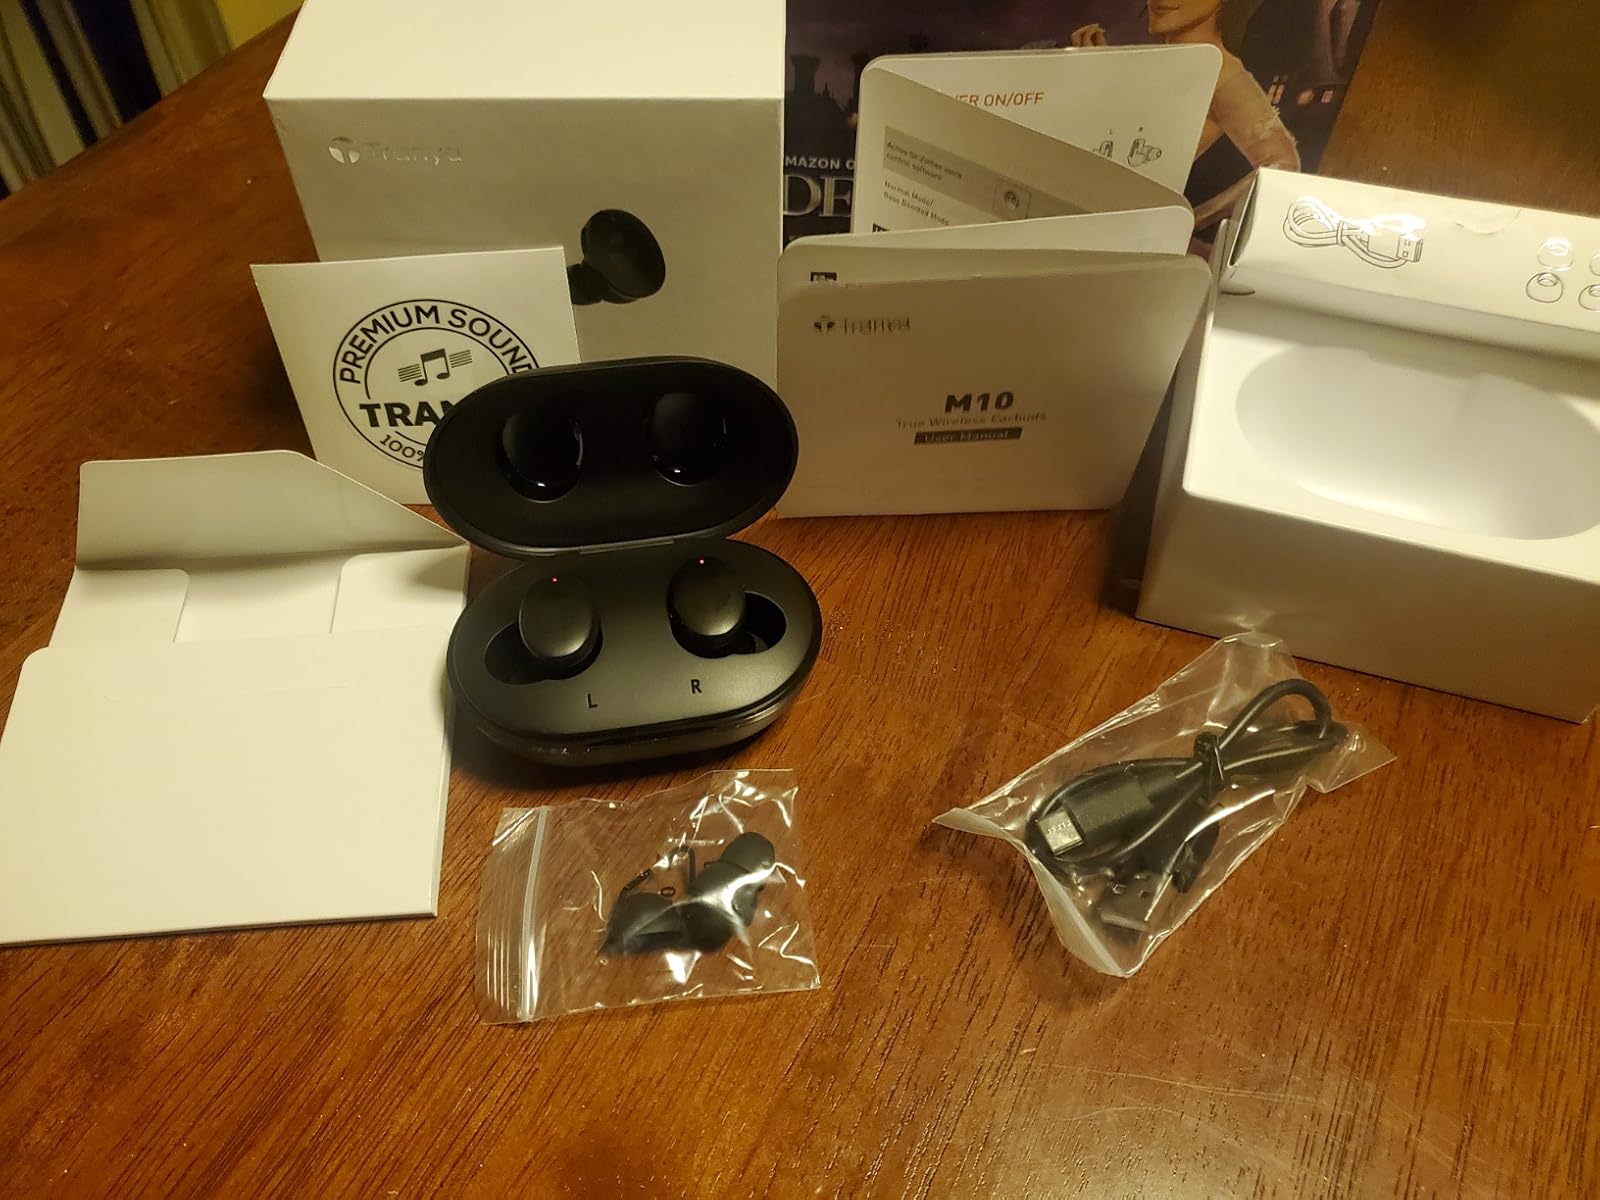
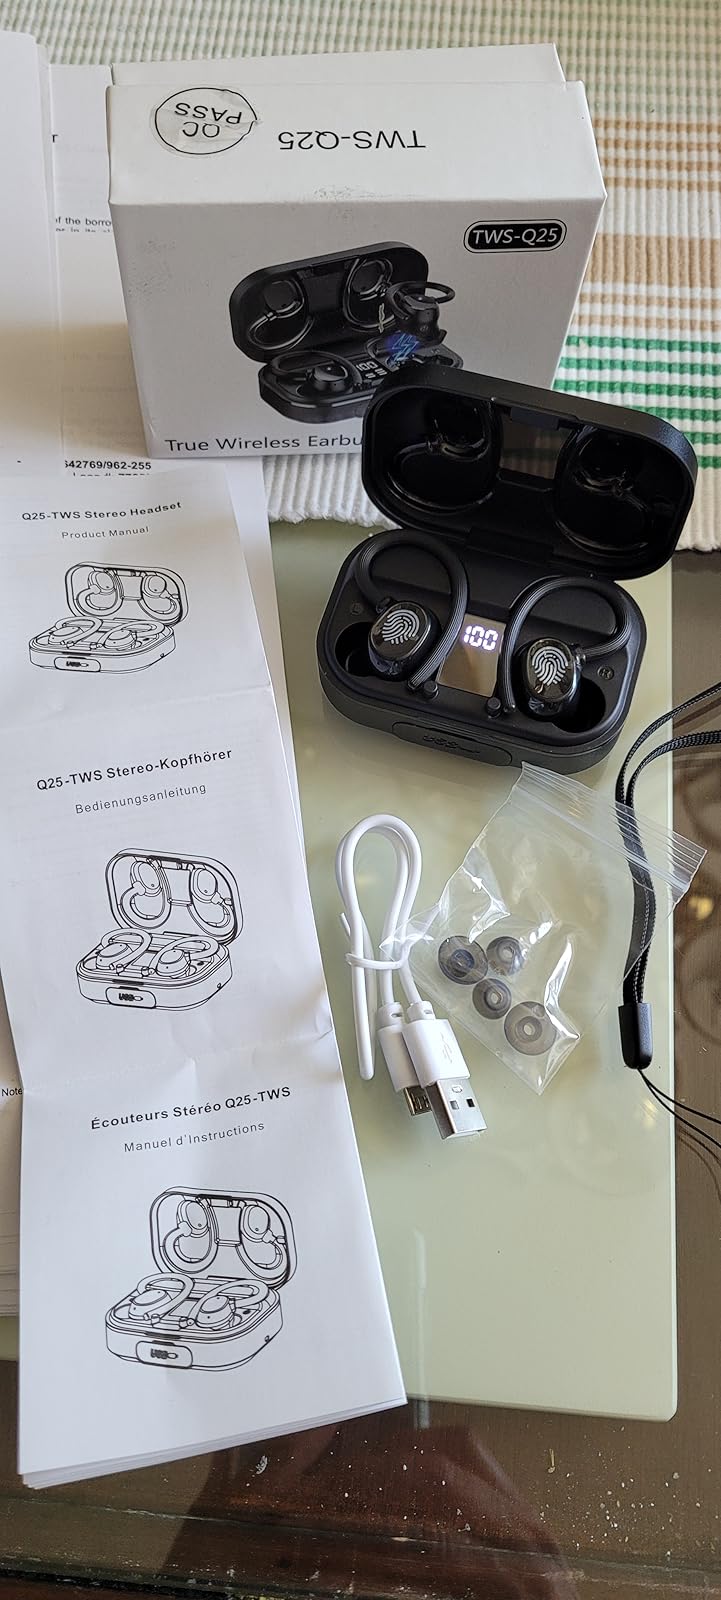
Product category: earbuds
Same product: no